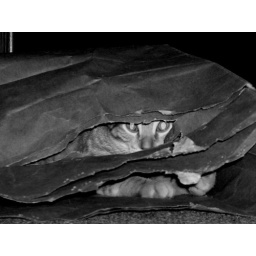
a friends cat was playing in a paper sack and gave may this neat shot